Saint Joseph's Roman Catholic College for Boys

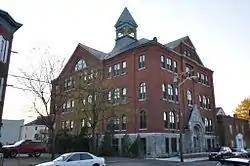

Saint Joseph's Roman Catholic College for Boys, also known as Saint Joseph's High School, is a historic school building at 760 Merrimack Street in Lowell, Massachusetts. The three-story brick Romanesque Revival building was built in 1892 to a design by Irish-American church architect Patrick W. Ford. The school was one of a number of Roman Catholic institutions built to serve Lowell's burgeoning French-American community, a significant portion of which had settled in "The Acre", as the neighborhood is known. In 1991 the school was merged with other local Catholic schools to form the Lowell Catholic High School. The diocese sold the building in 1997 to a local nonprofit, which converted it to residential use.